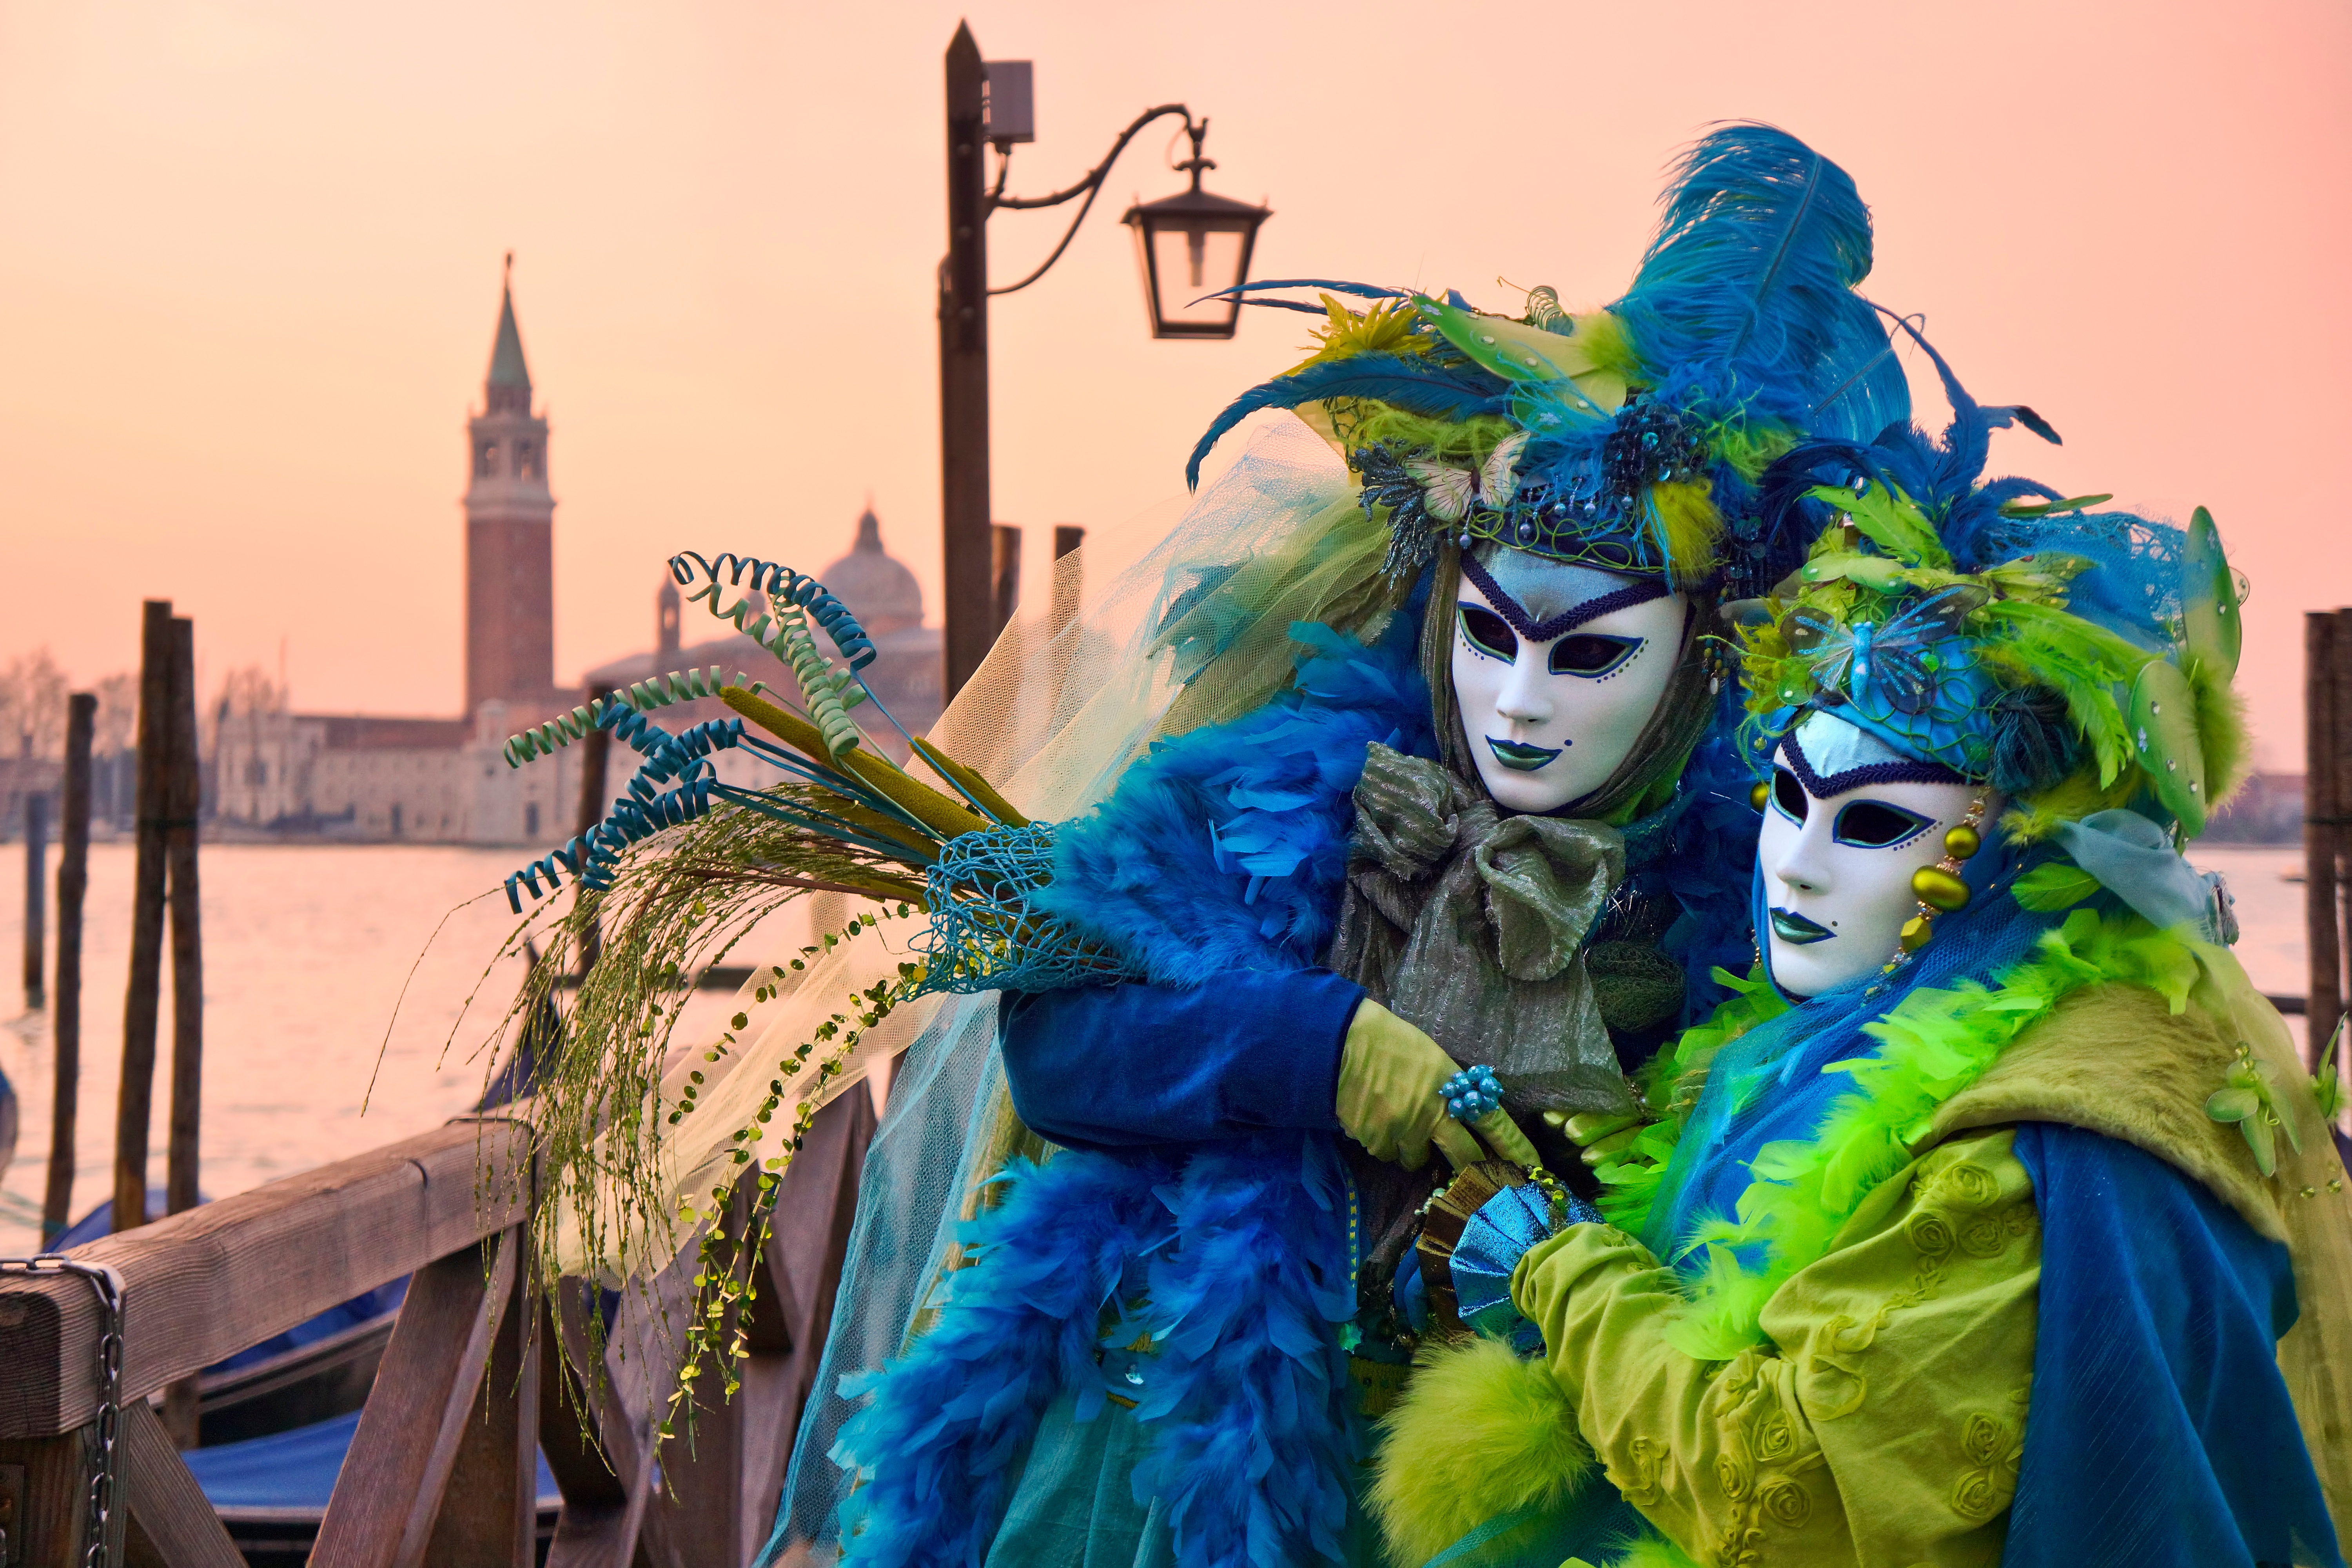
carnival, color, clothing, festival, event